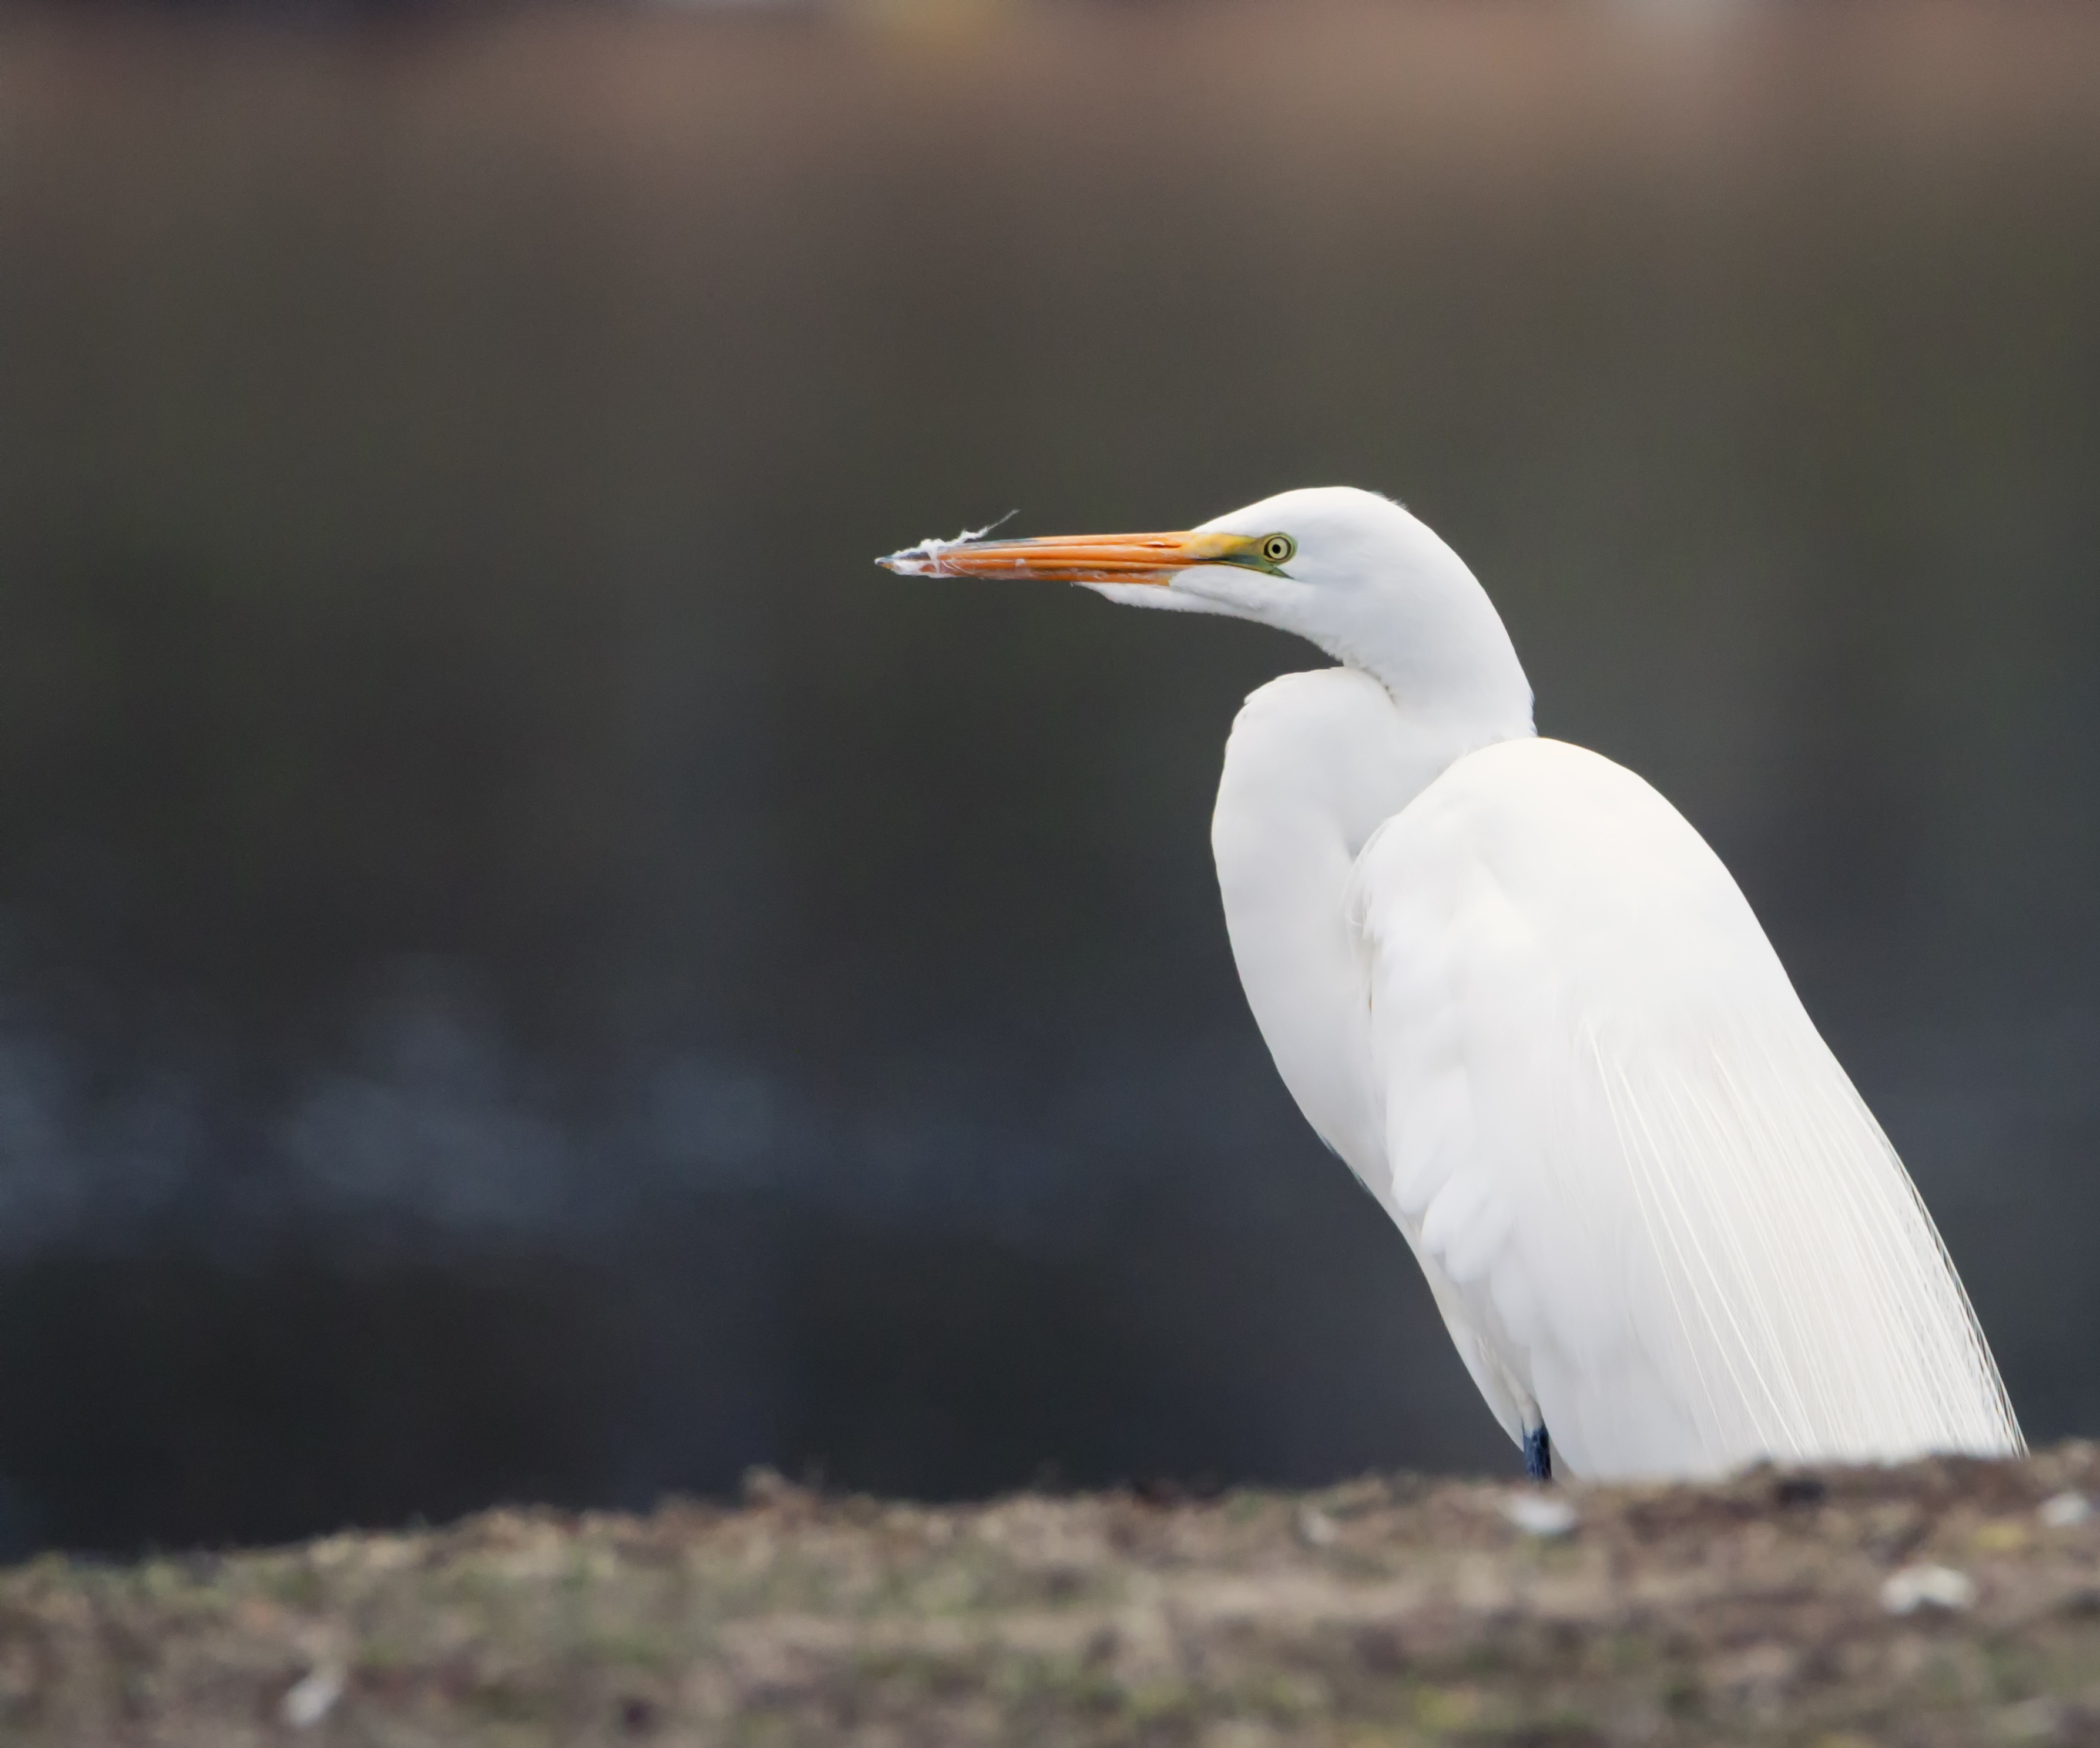
water, nature, bird, wing, white, lake, animal, pond, wildlife, wild, beak, usa, fauna, outdoors, great, feathers, vertebrate, large, egret, heron, great egret